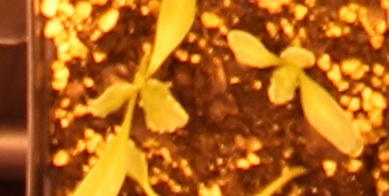
Label: Sugar beet